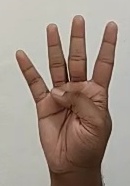
ASL sign: 4